Benny Shoaff

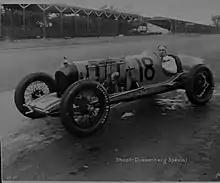

Thomas Benton "Benny" Shoaff (February 27, 1897 – April 15, 1960) was an American racing driver.